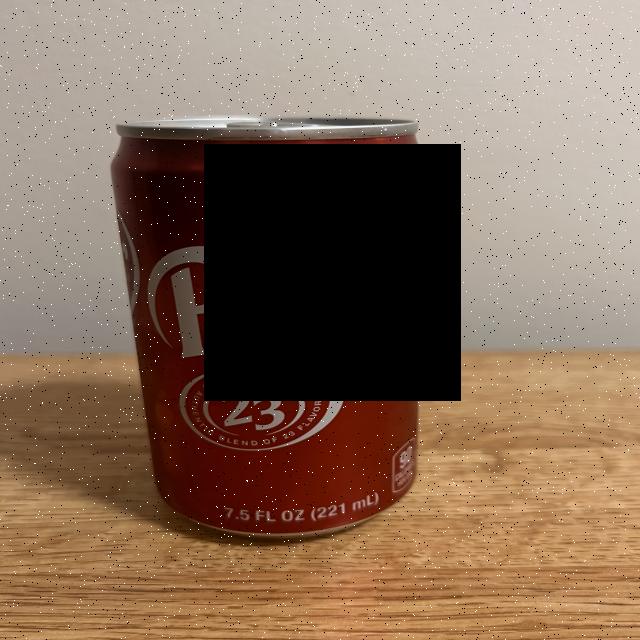
Label: cans